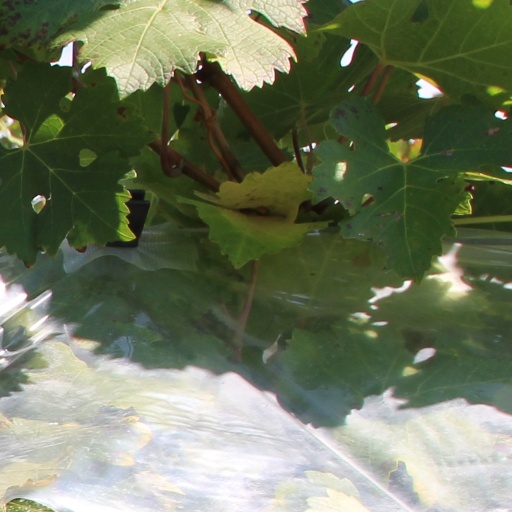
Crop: grape